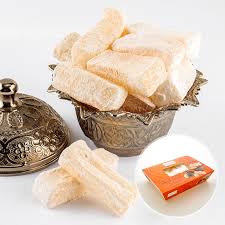
Yemek: lokum